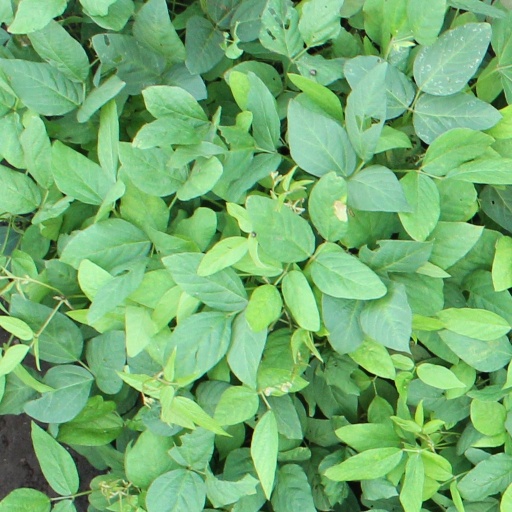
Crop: soybean